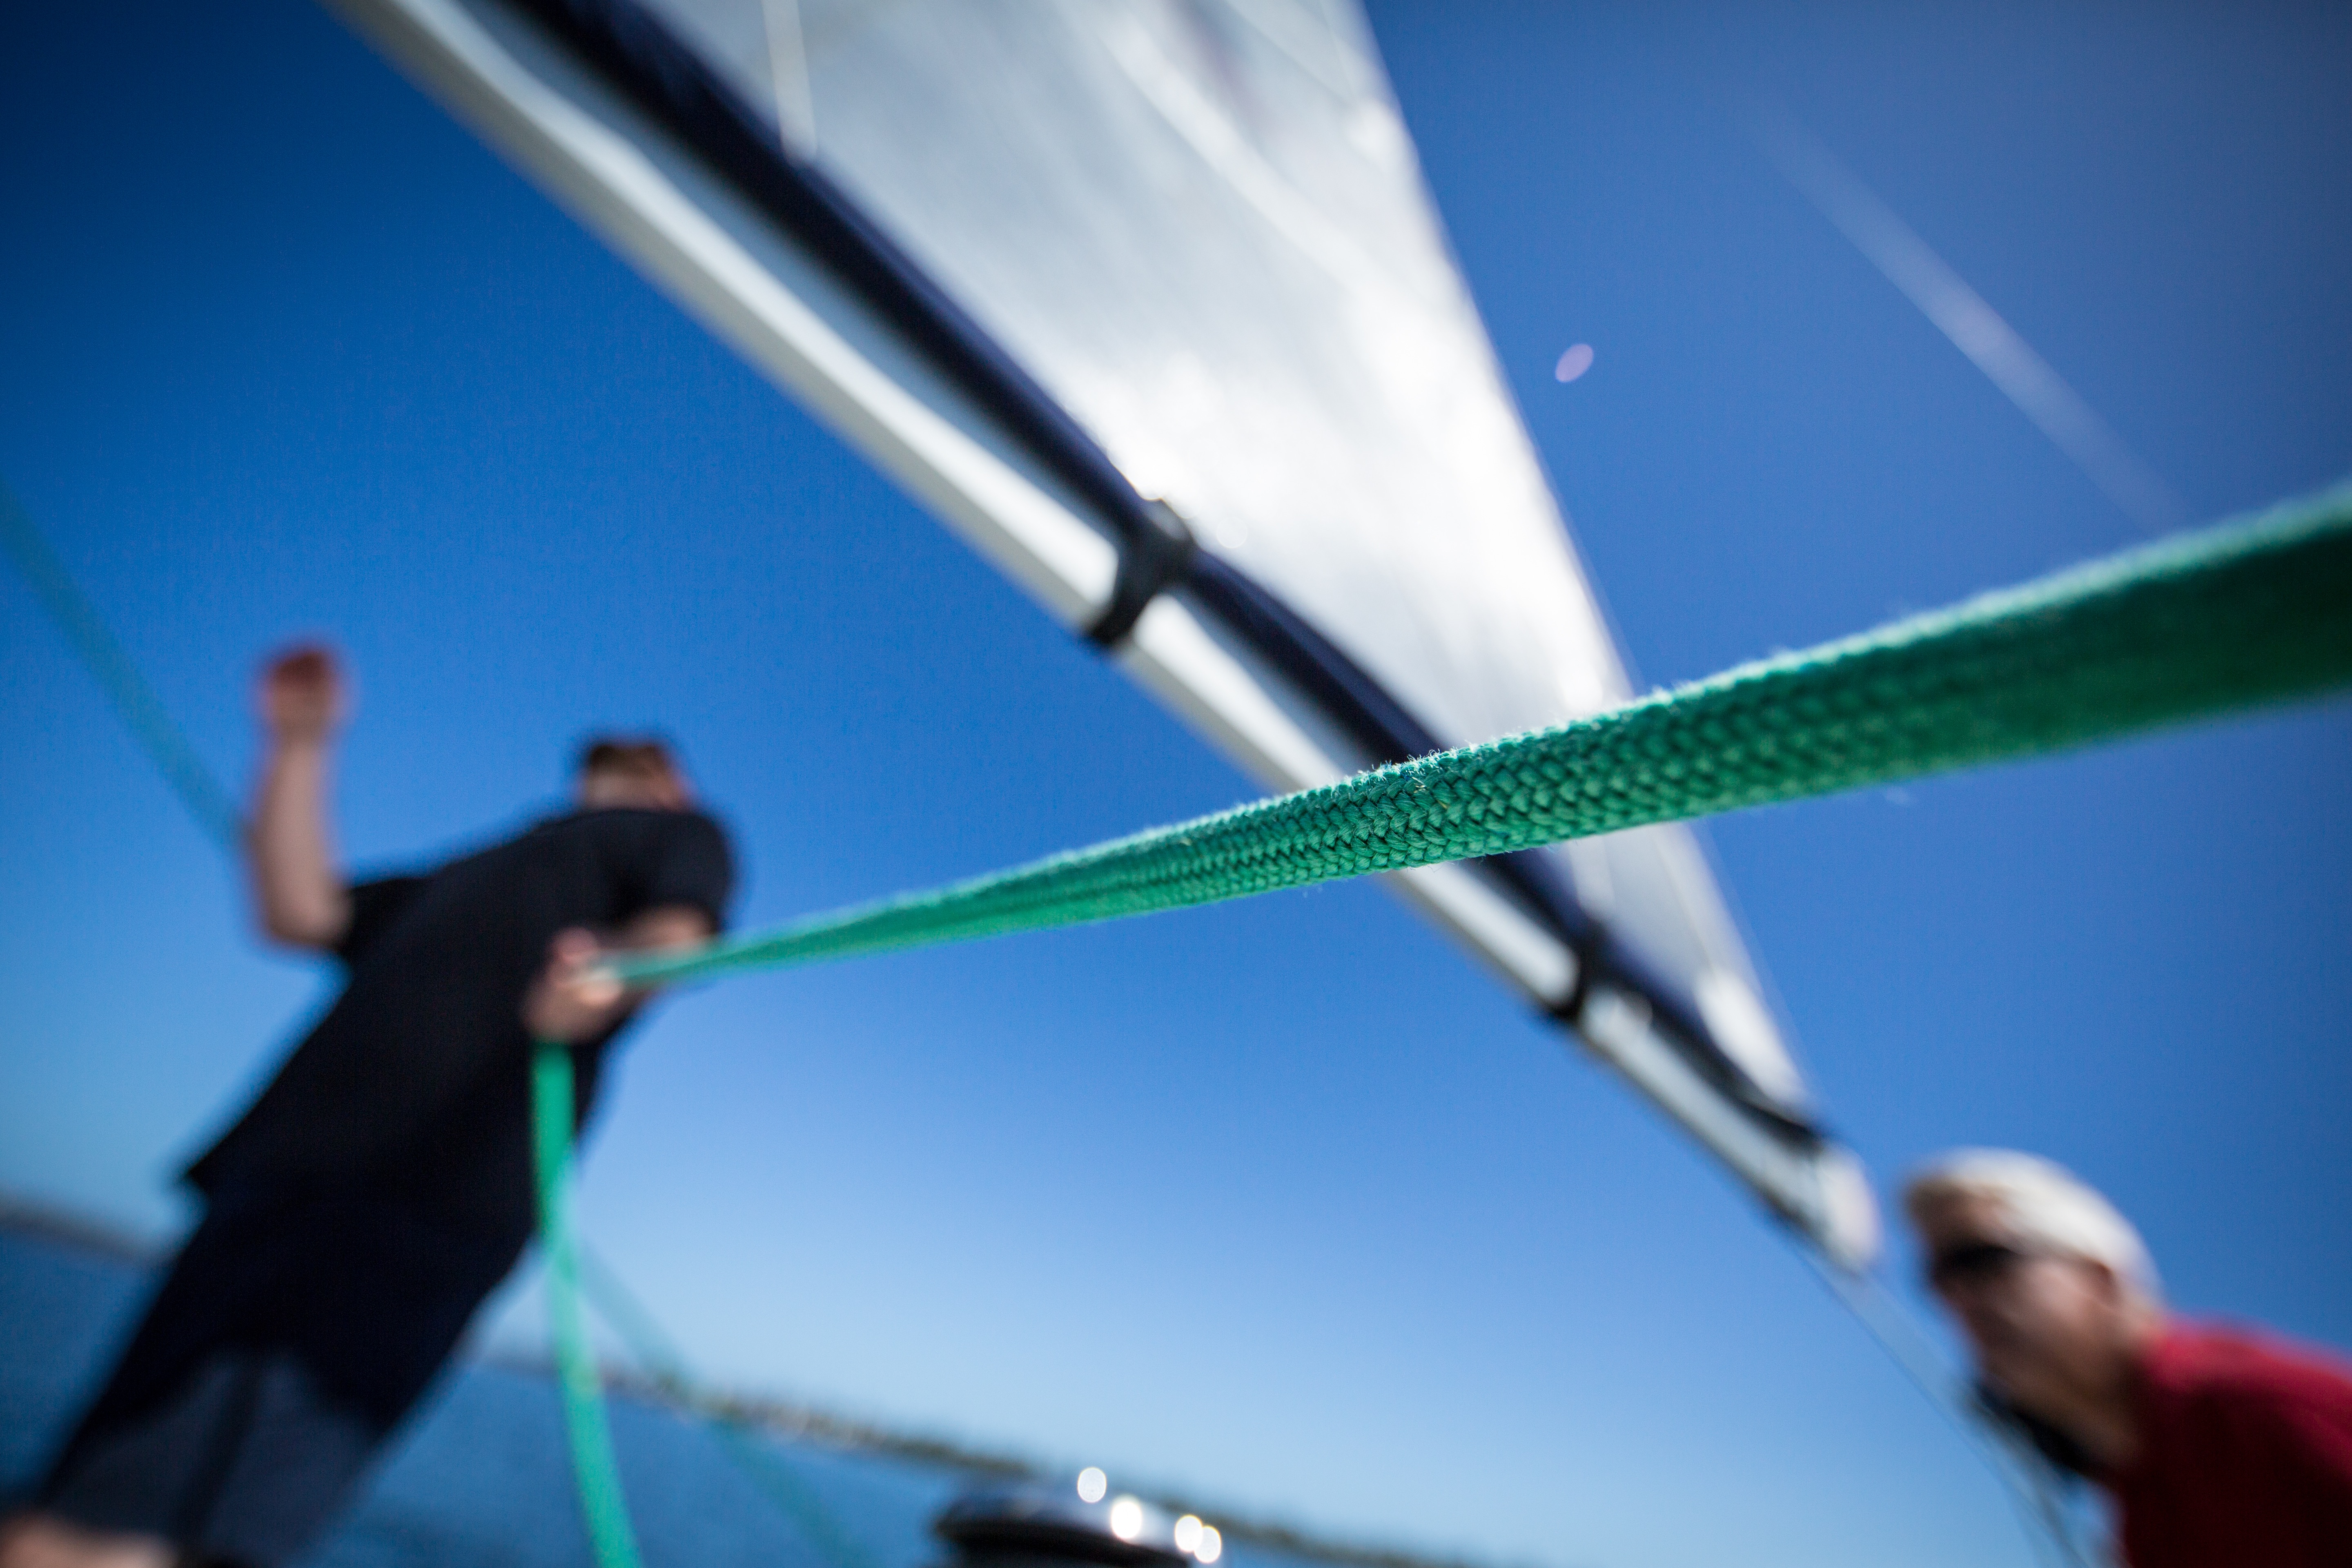
hand, person, rope, blue, sailboat, sail, atmosphere of earth